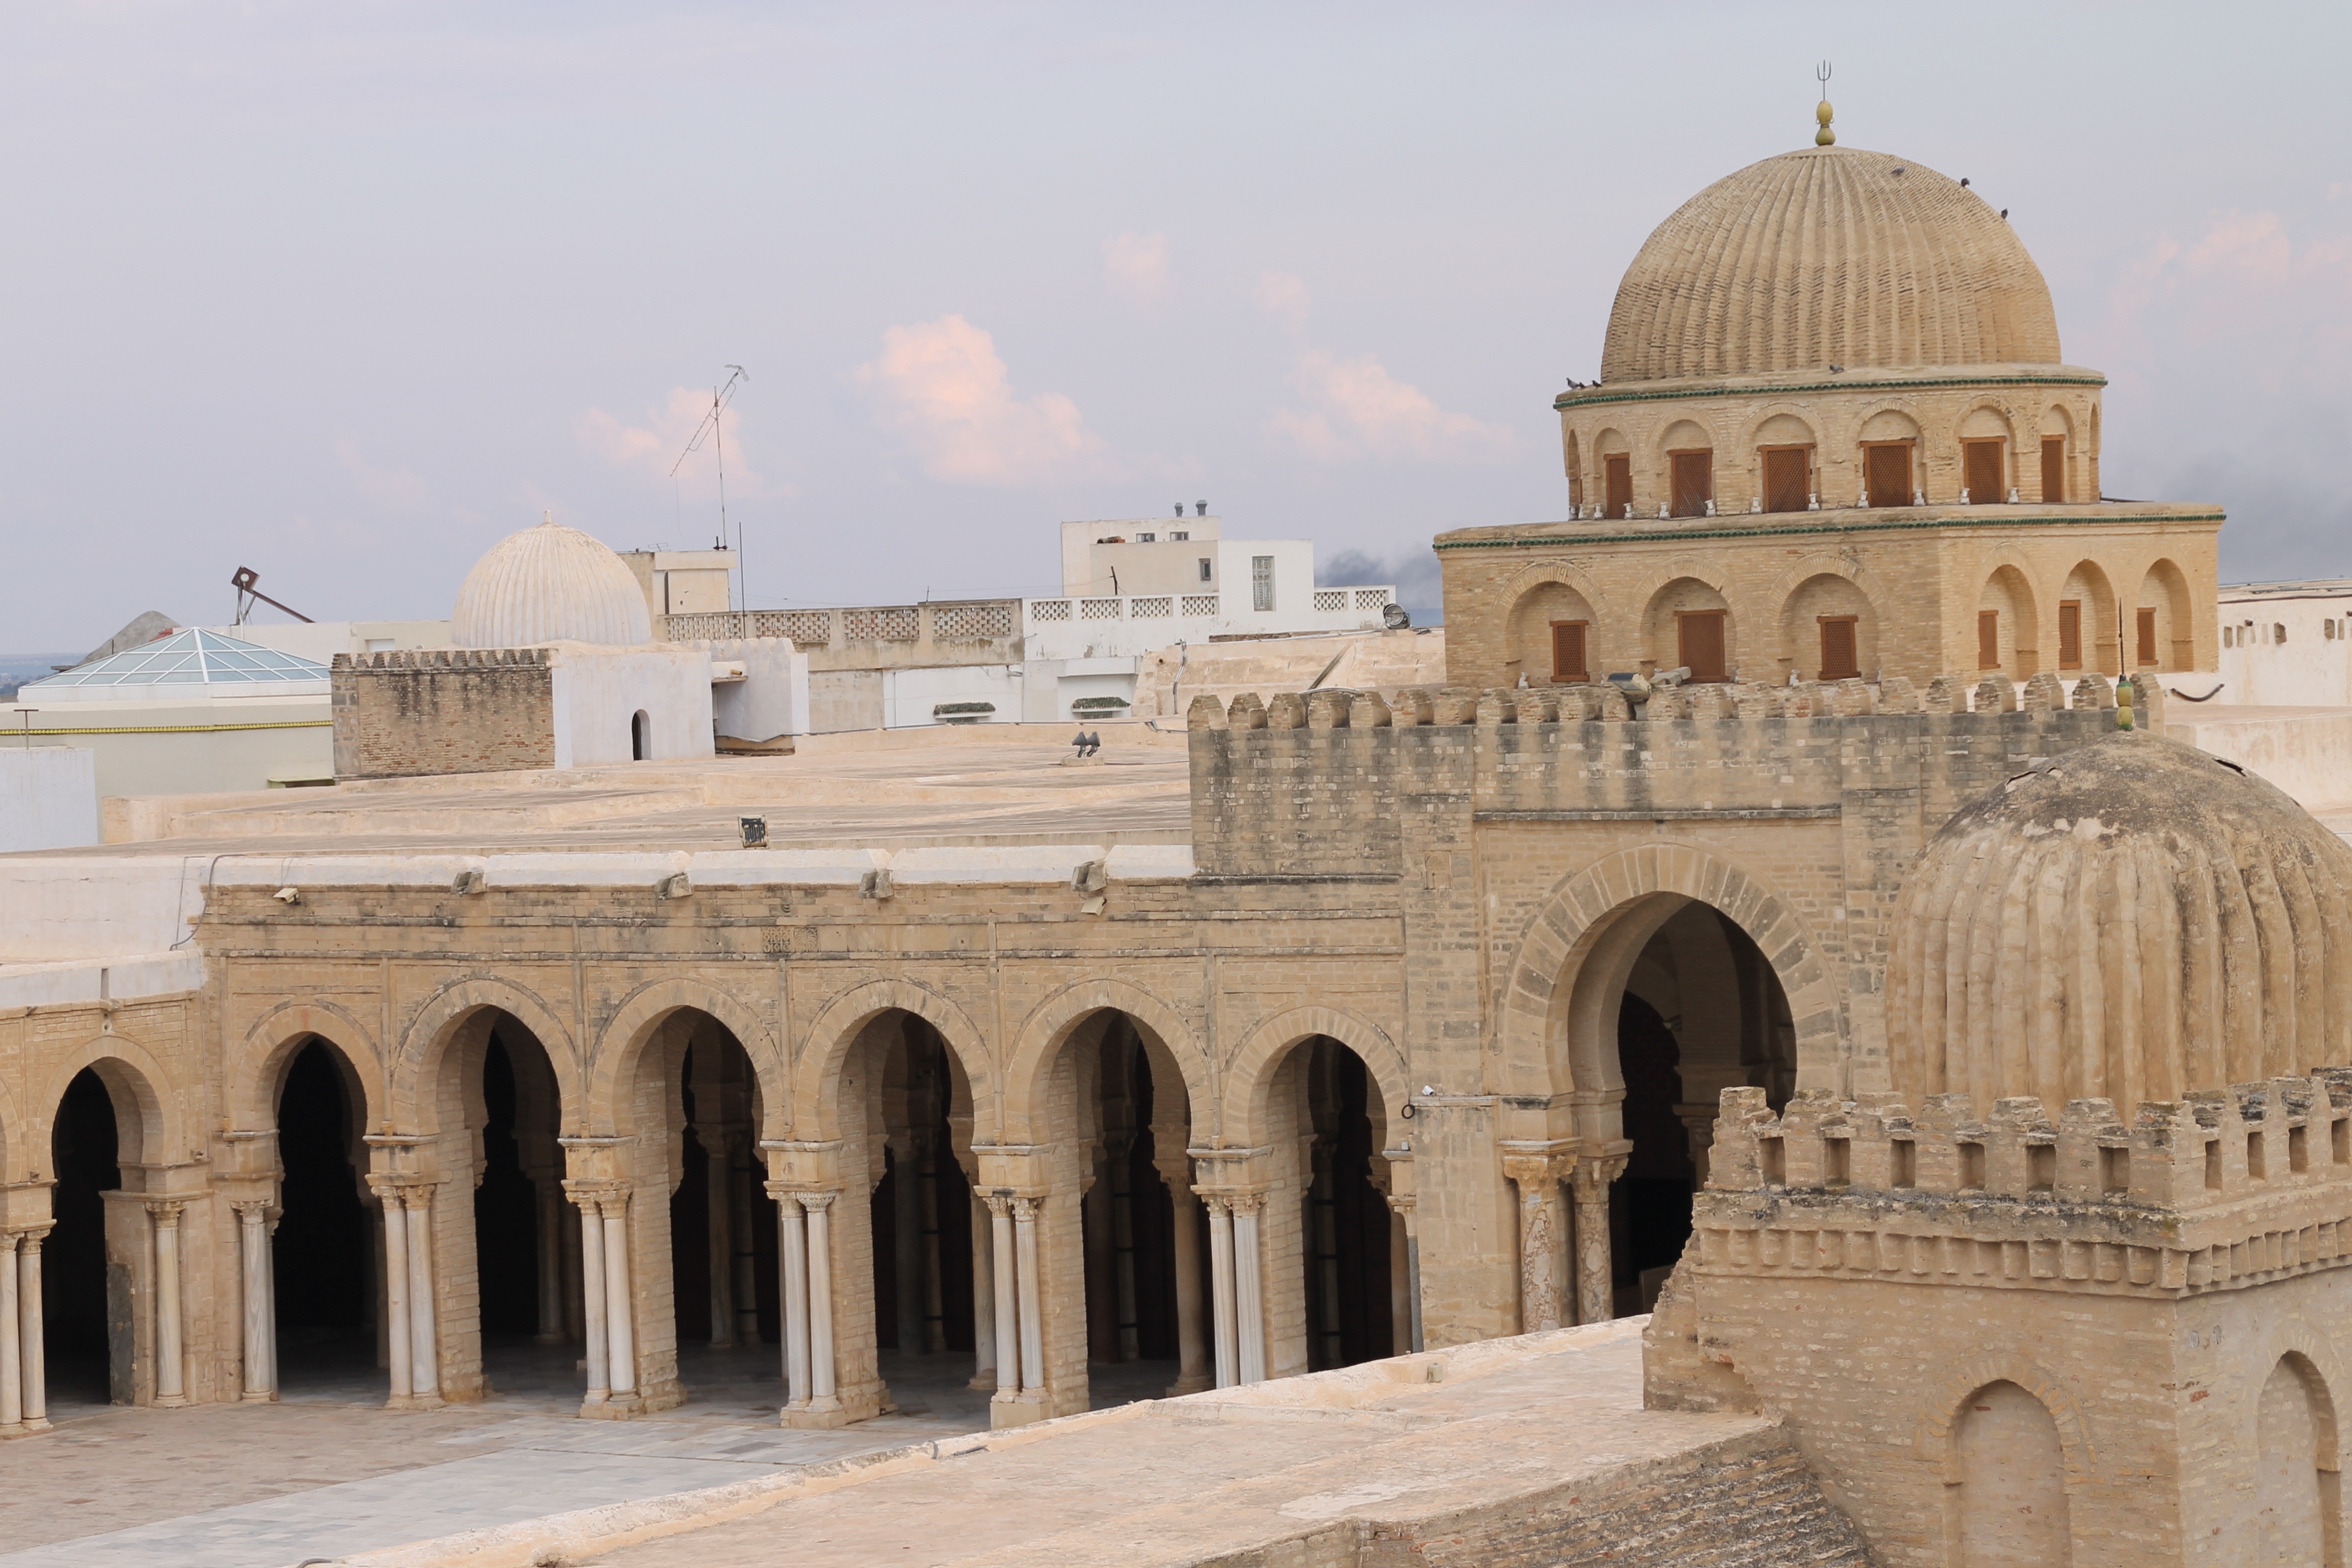
architecture, building, palace, arch, africa, landmark, place of worship, temple, monastery, mosque, islam, basilica, muslim, historic site, tunis, ancient history, ancient roman architecture, byzantine architecture